Bélier-class ram

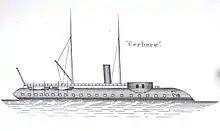
"Cerbère" class

The "Bélier" class carried a main battery of two Mle 1864 or 1870 rifled breech-loading guns in a turret in the bow. The ships were protected by a full-length waterline belt of wrought iron that was thick. This had a total height of of which was below the waterline and above it. The turret sat above a barbette that housed the turret machinery; both had armor thick. The deck armor was thick in "Bélier" and "Cerbère" and in the other two.